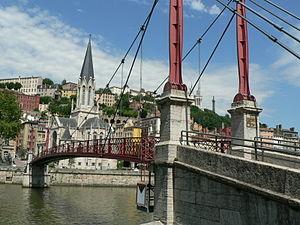
Ponts de Lyon - Passerelle Paul Couturier
Disparue est un feuilleton policier français en huit épisodes de 52 minutes, de Charlotte Brändström, inspiré du feuilleton espagnol Patricia Marcos, la disparue, et diffusé du 19 avril au 10 mai 2015 sur La Une et du 22 avril au 13 mai 2015 sur France 2.